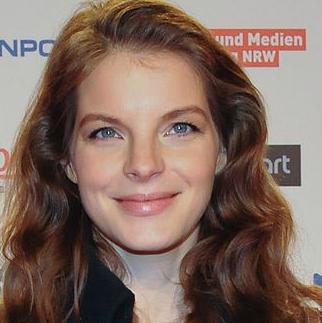
Age: 34